Kultorvet

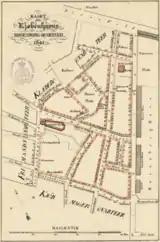
Kultorvet seen on an 1841 map of Rosenborg Quarter

Kultorvet was created after the Copenhagen Fire of 1728 which destroyed a large part of the city. It was initially known as "Ny Nørre Torv oven for Rundetårn" ("New North Market above the Round Tower").